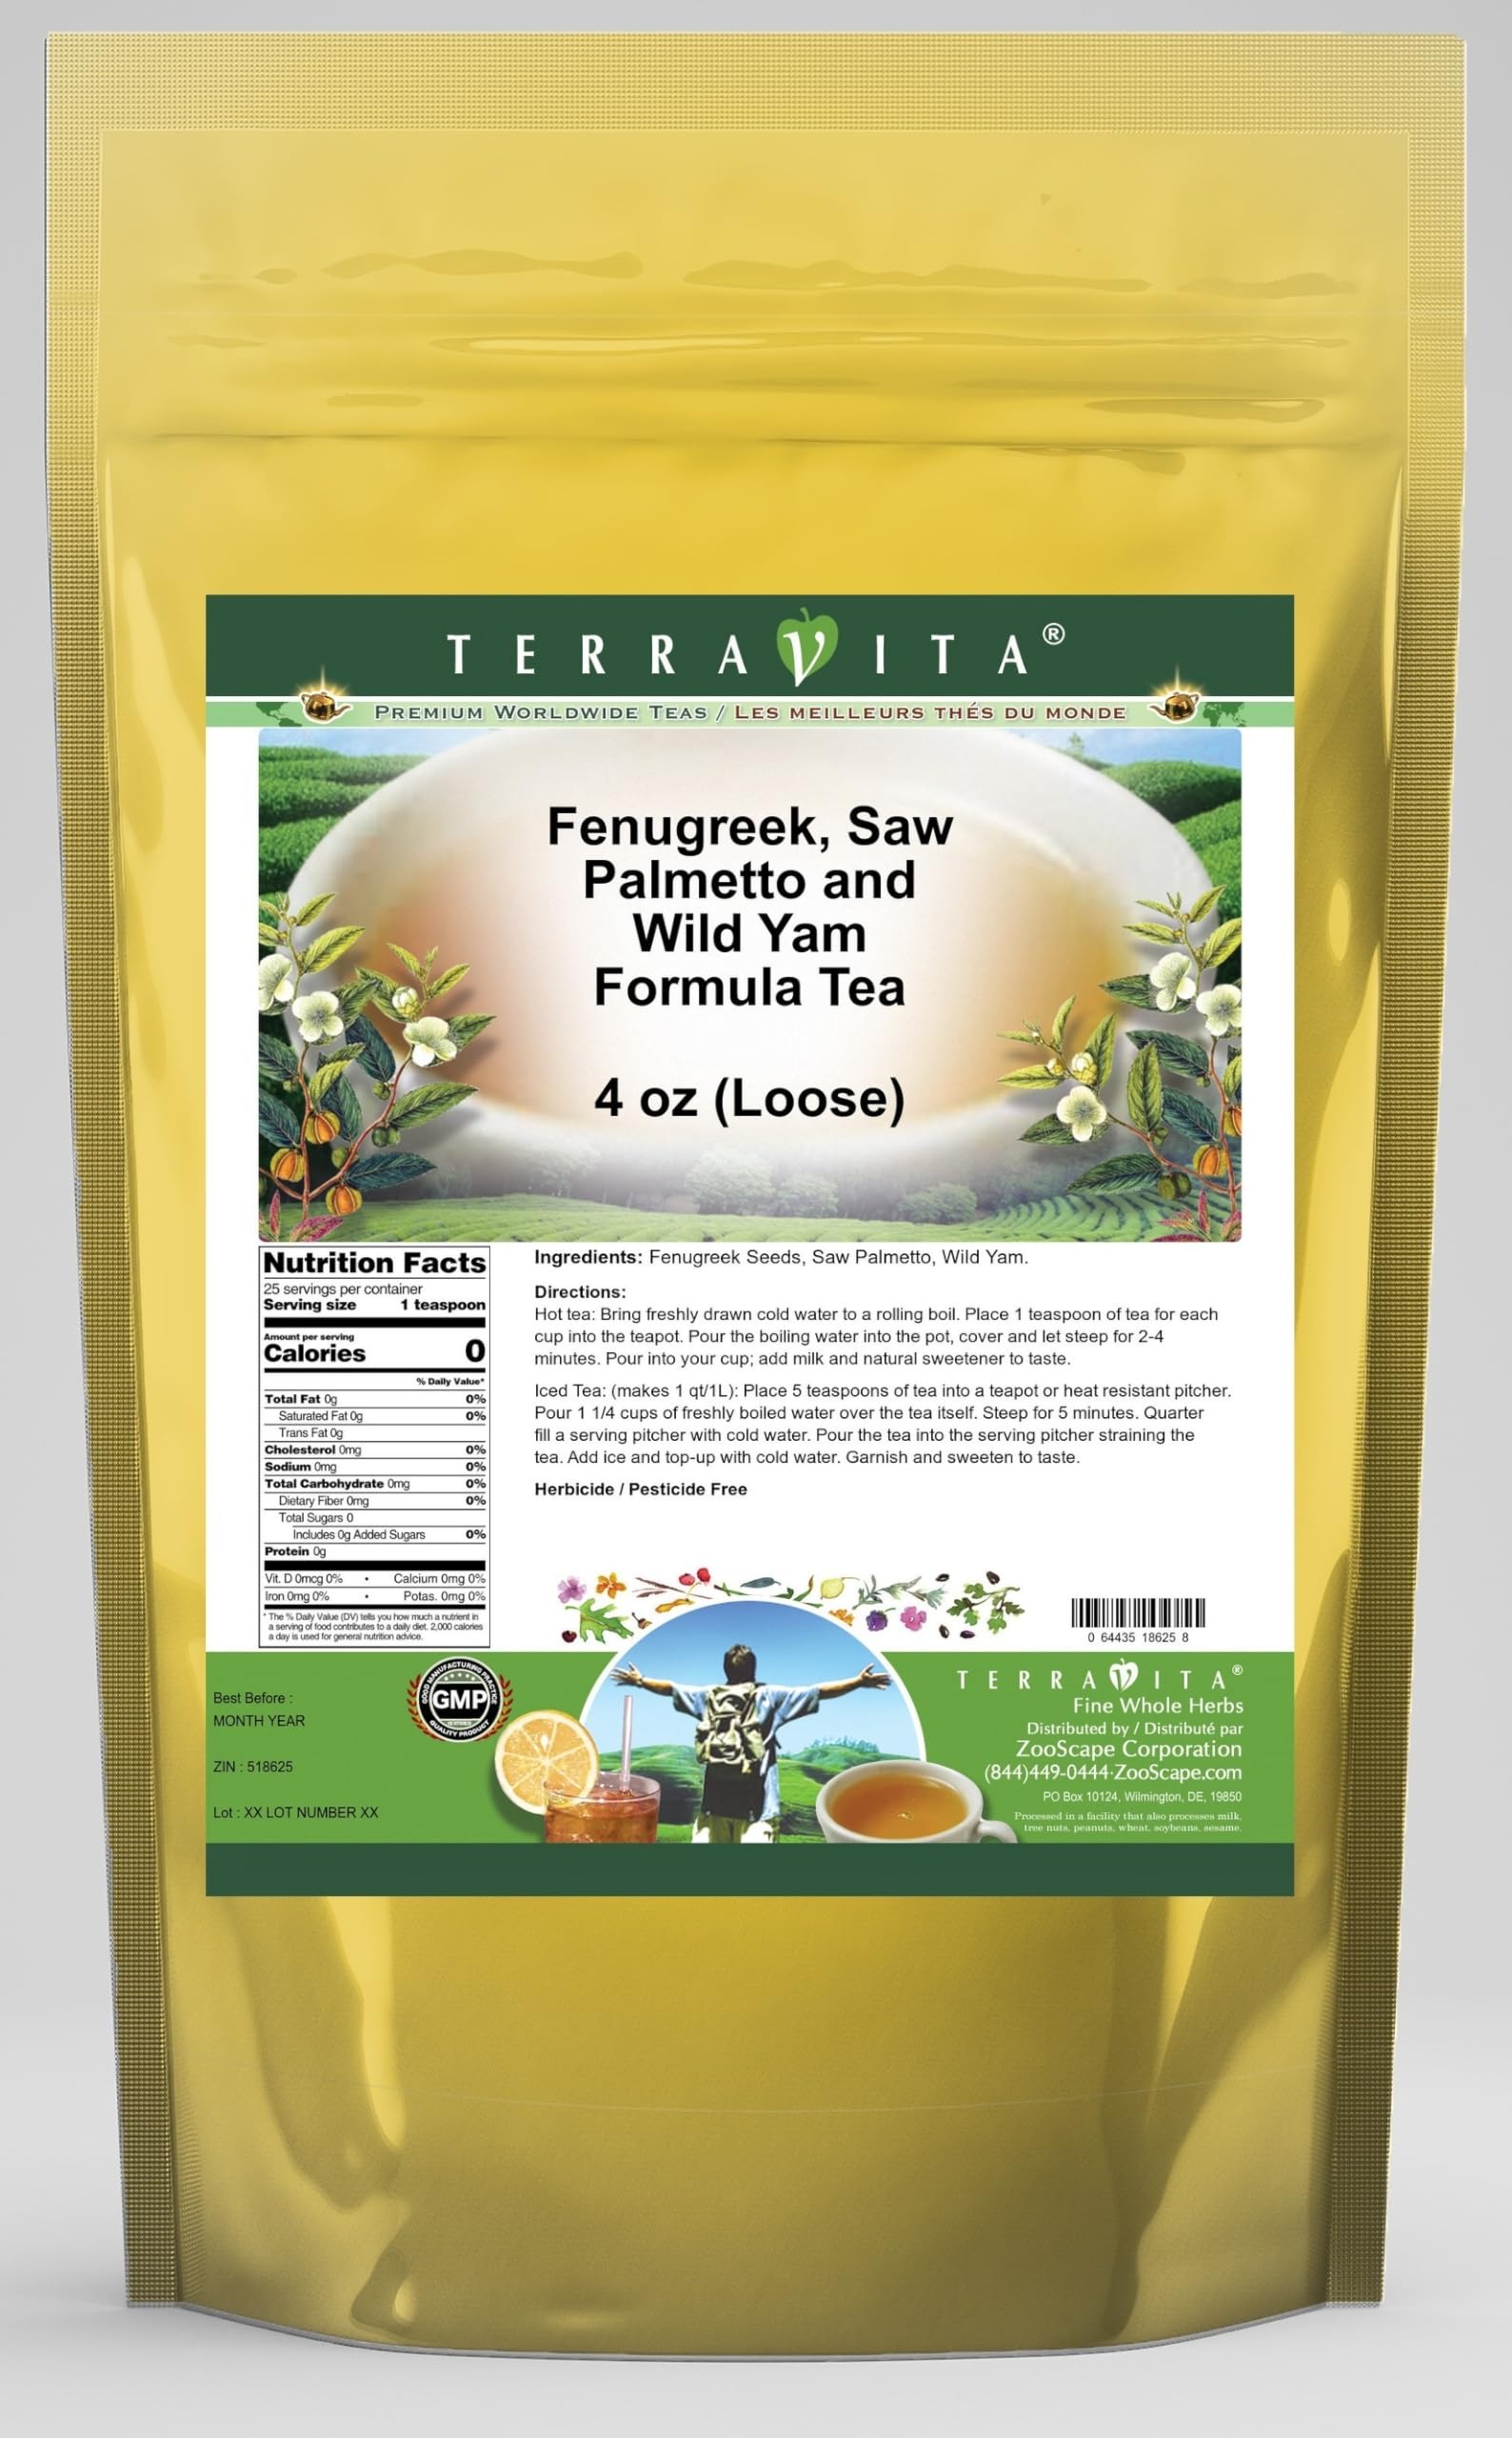
Item Name: Fenugreek, Saw Palmetto and Wild Yam Formula Tea (Loose) (4 oz, ZIN: 518625) - 3 Pack
Bullet Point 1: Fenugreek, Saw Palmetto and Wild Yam Formula Tea (Loose) (4 oz, ZIN: 518625)
Bullet Point 2: No fillers.
Bullet Point 3: Manufacturer: TerraVita
Bullet Point 4: Size: 4 oz
Bullet Point 5: Loose Leaf Herbal Tea - Packed in a convenient upright pouch!
Product Description: Fenugreek, Saw Palmetto and Wild Yam Formula Tea (Loose) (4 oz, ZIN: 518625)<BR><BR>Packaged in the United States in a GMP certified facility (Good Manufacturing Practice).<BR><BR>No fillers.<BR><BR>Manufacturer: TerraVita<BR><BR>Size: 4 oz<BR><BR>Loose Leaf Herbal Tea - Packed in a convenient upright pouch!<BR><BR>Ingredients: Fenugreek Seeds, Saw Palmetto, Wild Yam
Value: 12.0
Unit: Ounce

Price: 52.77